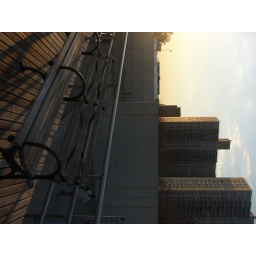
hand ball court by the beach